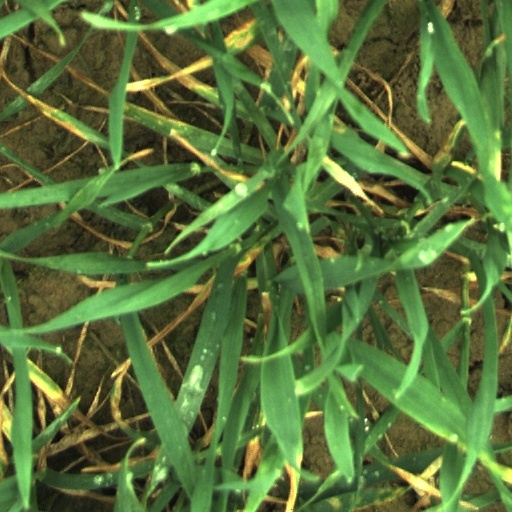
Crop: wheat